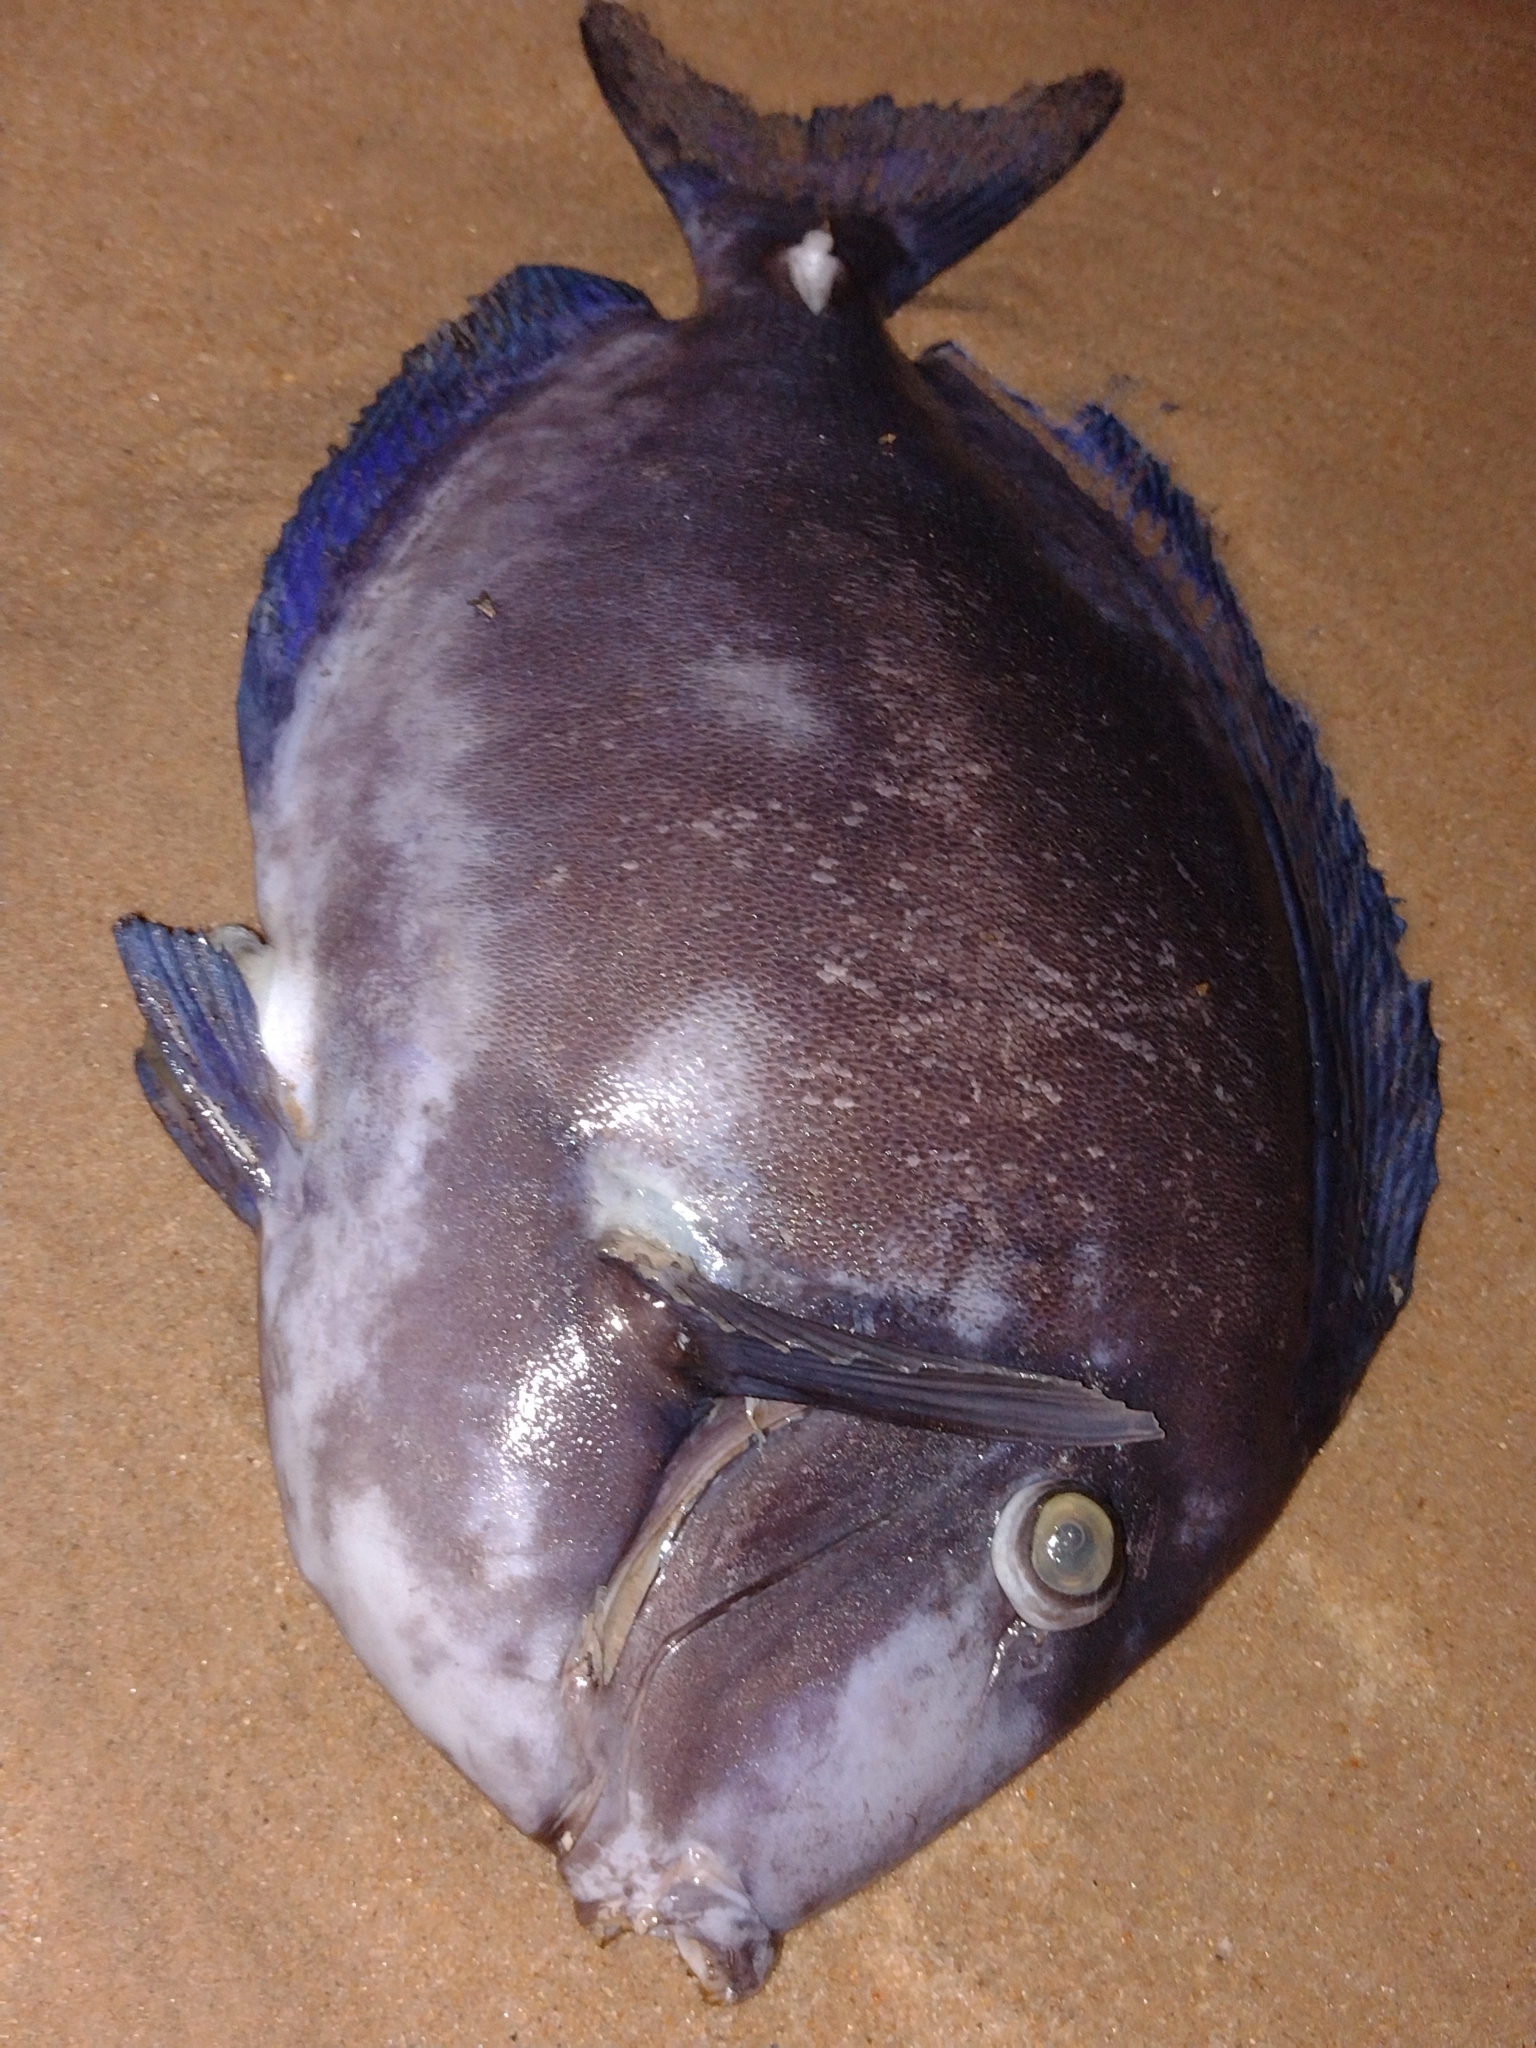
Acanthurus coeruleus (Atlantic Blue Tang)